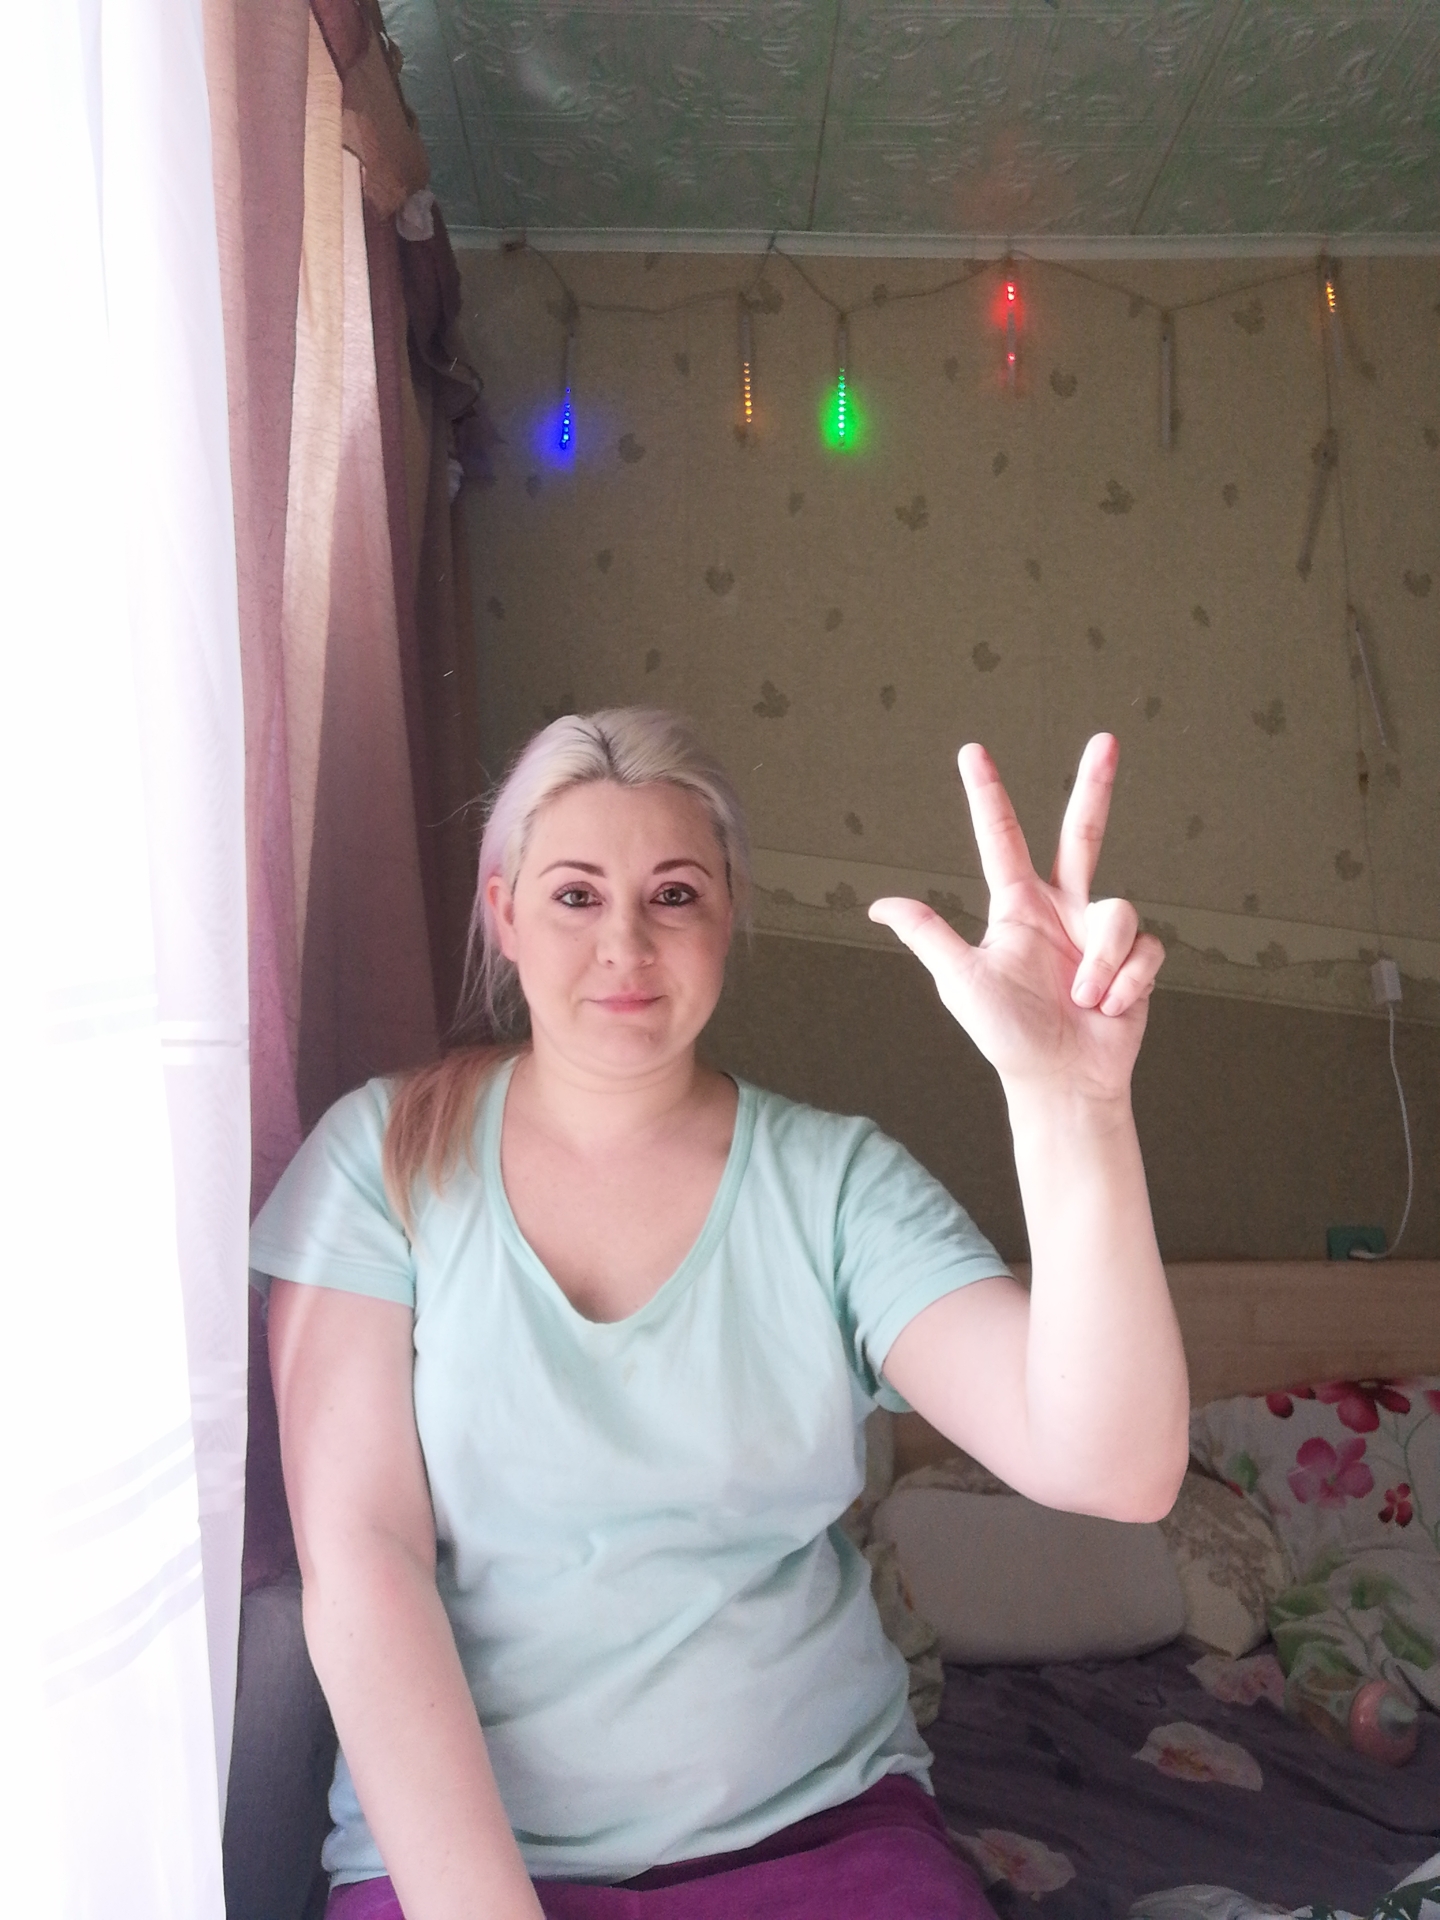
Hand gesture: three2